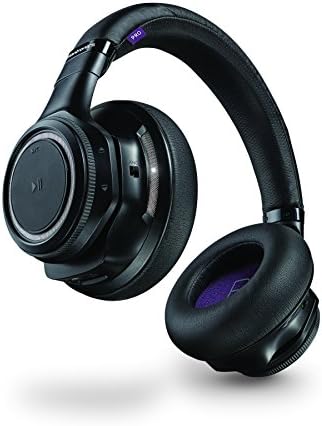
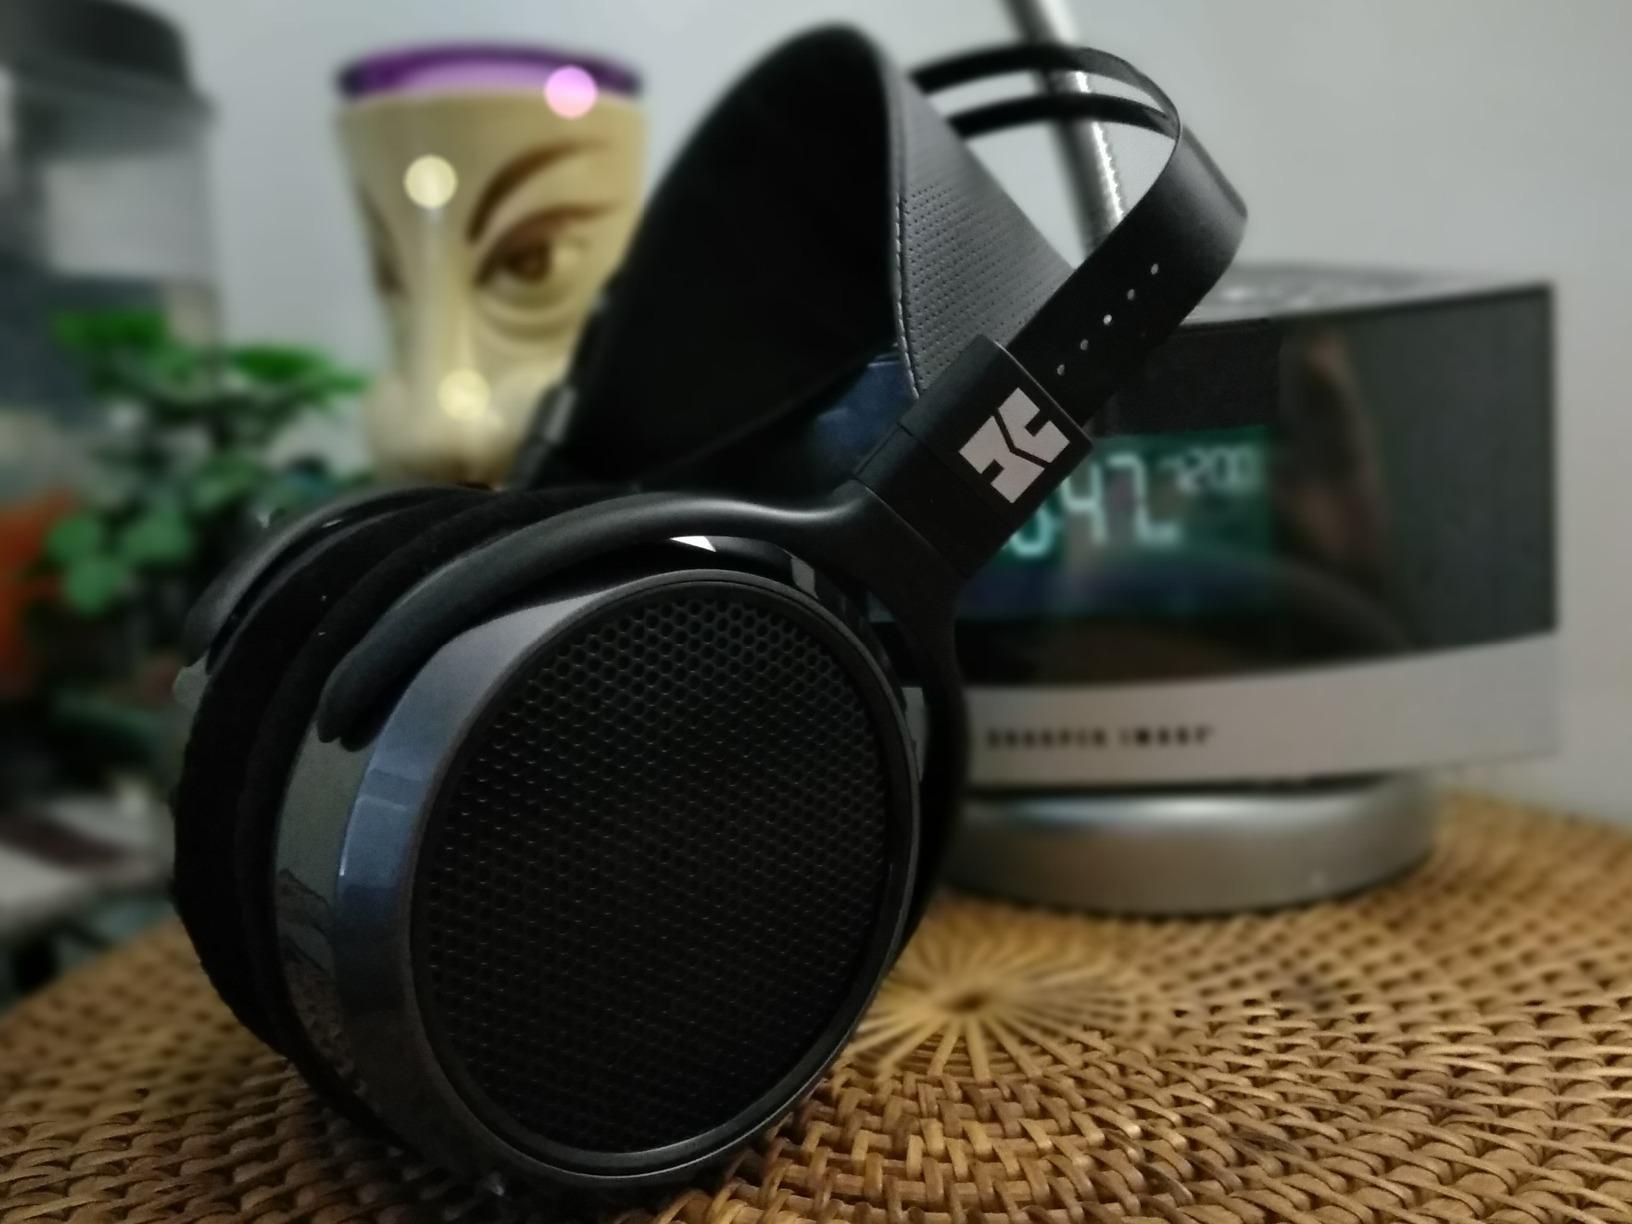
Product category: headphones
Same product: no